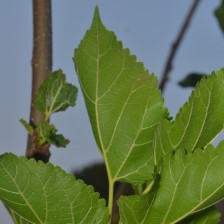
Variety: ChiangMaiBuriram60